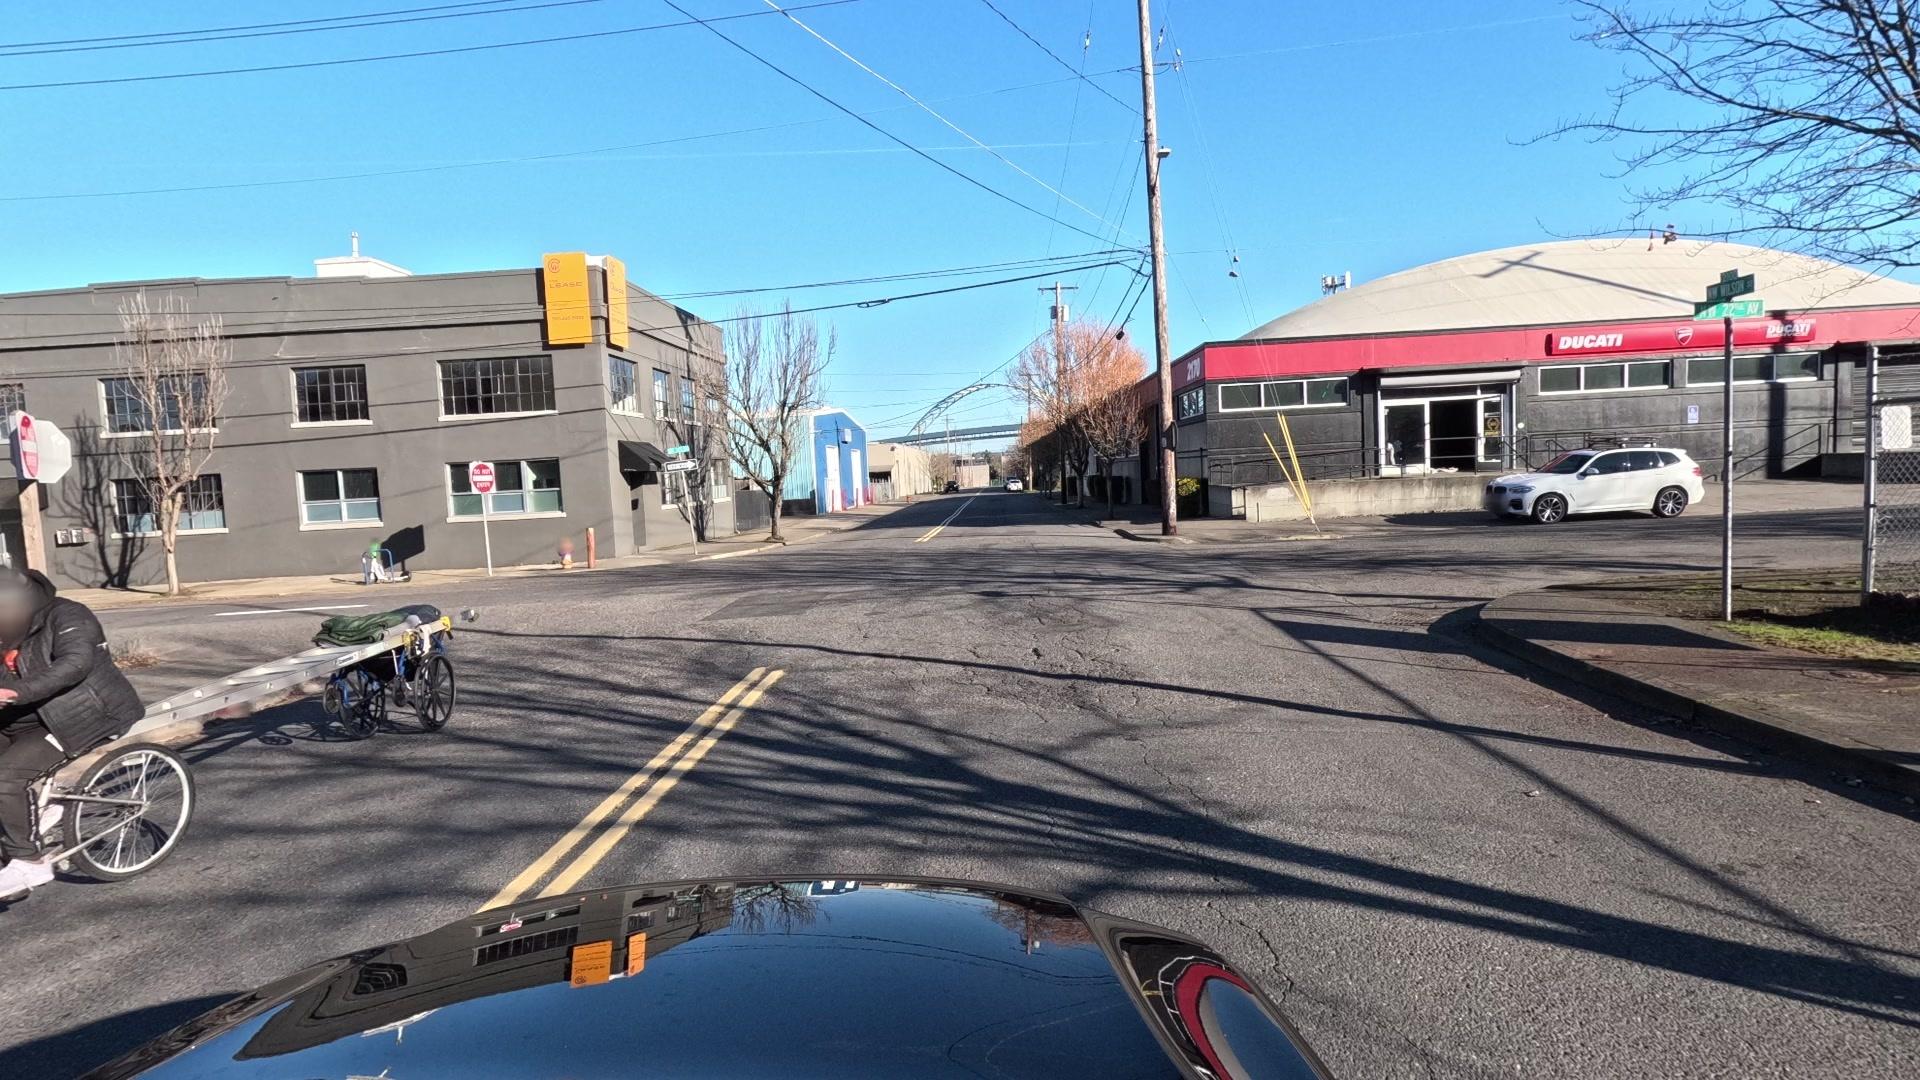
Feature: Wheelchair
City: Portland
State: Oregon
Country: United States
Date: 2025-01-26T22:10:52.450000+00:00